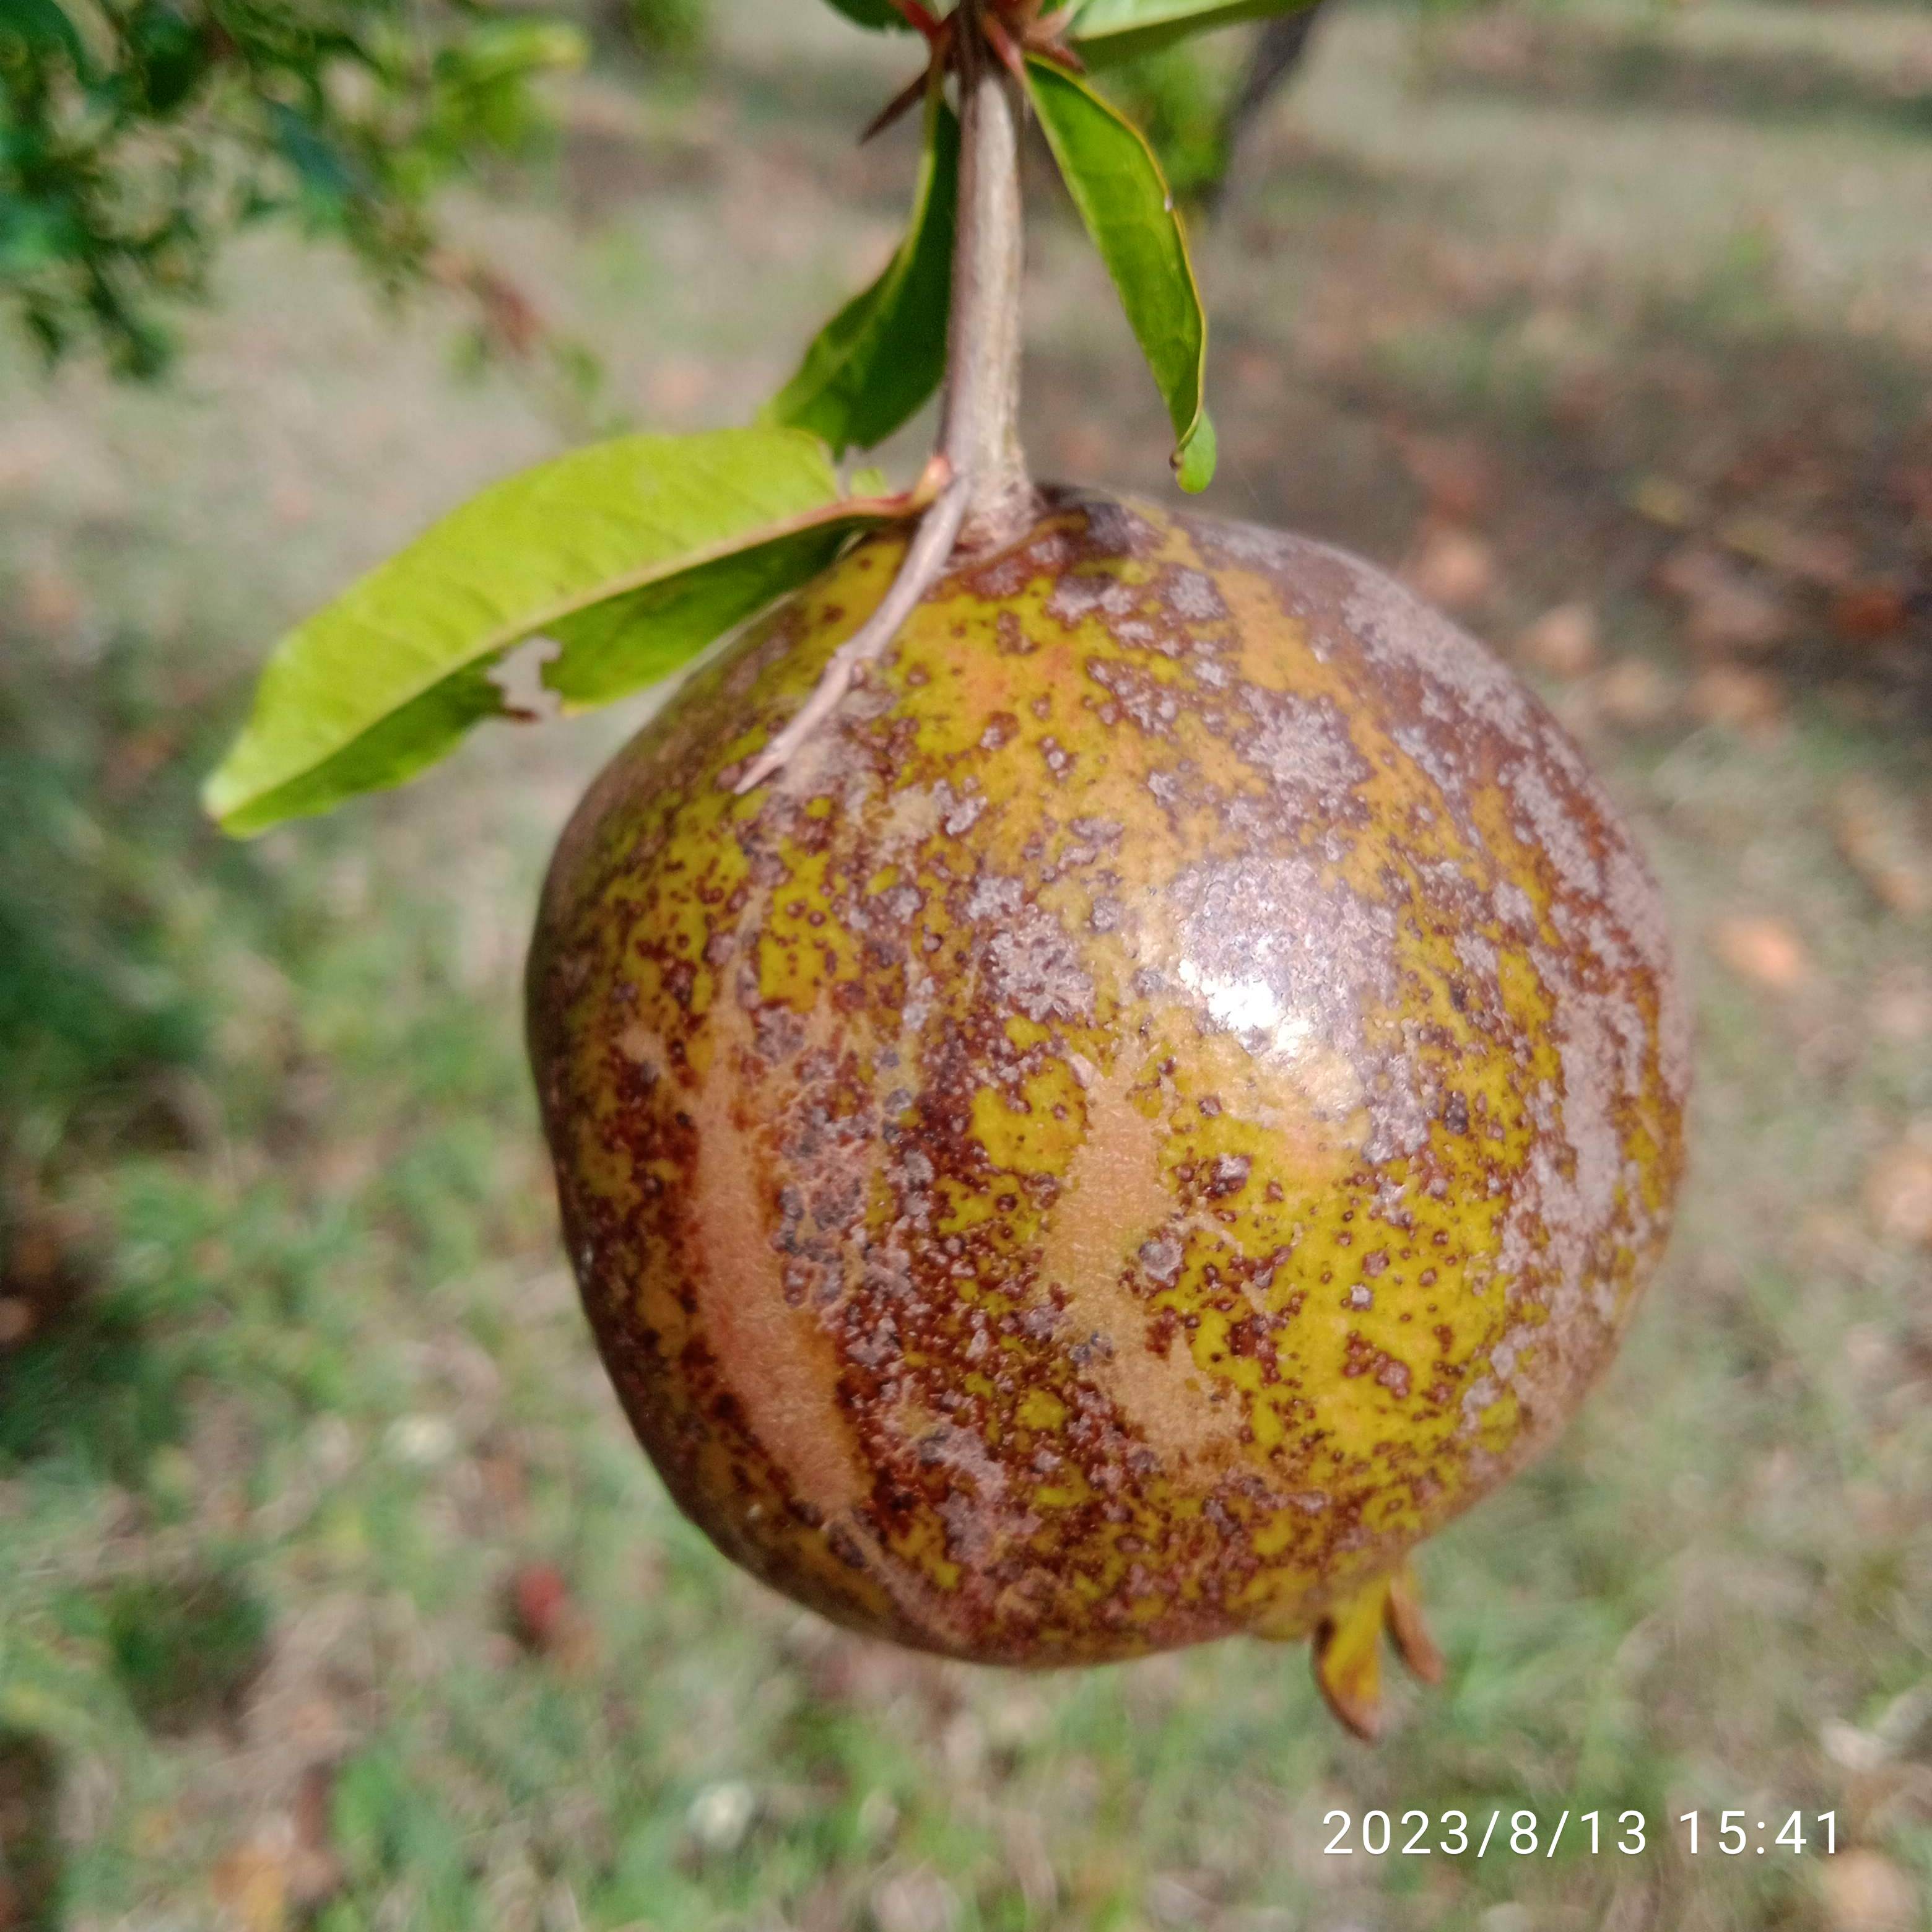
Label: Cercospora